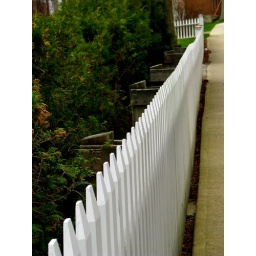
White picket fence at a home in Castine, Maine.